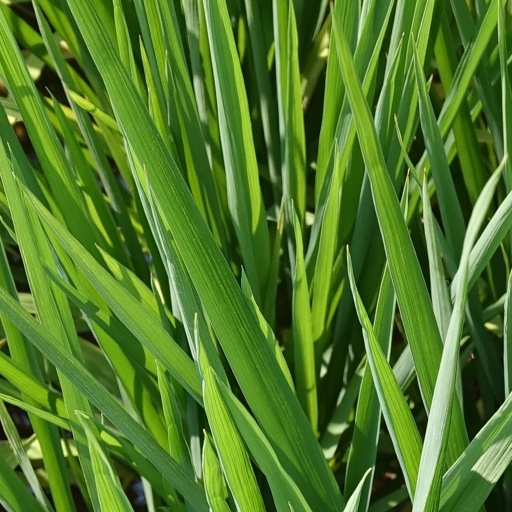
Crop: rice